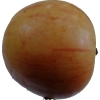
Label: apple